Historic preservation

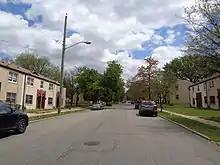
Today, historic preservation often concerns itself with everyday, vernacular landscapes associated with marginalized communities, such as Barry Farm in Washington, DC (pictured here), as much as it does monumental properties.

In the United States one of the first historic preservation efforts was the Washington's Headquarters State Historic Site, in Newburgh, New York. This property has the distinction of being the first-ever property designated and operated as a historic site by a U.S. state, having been so since 1850.